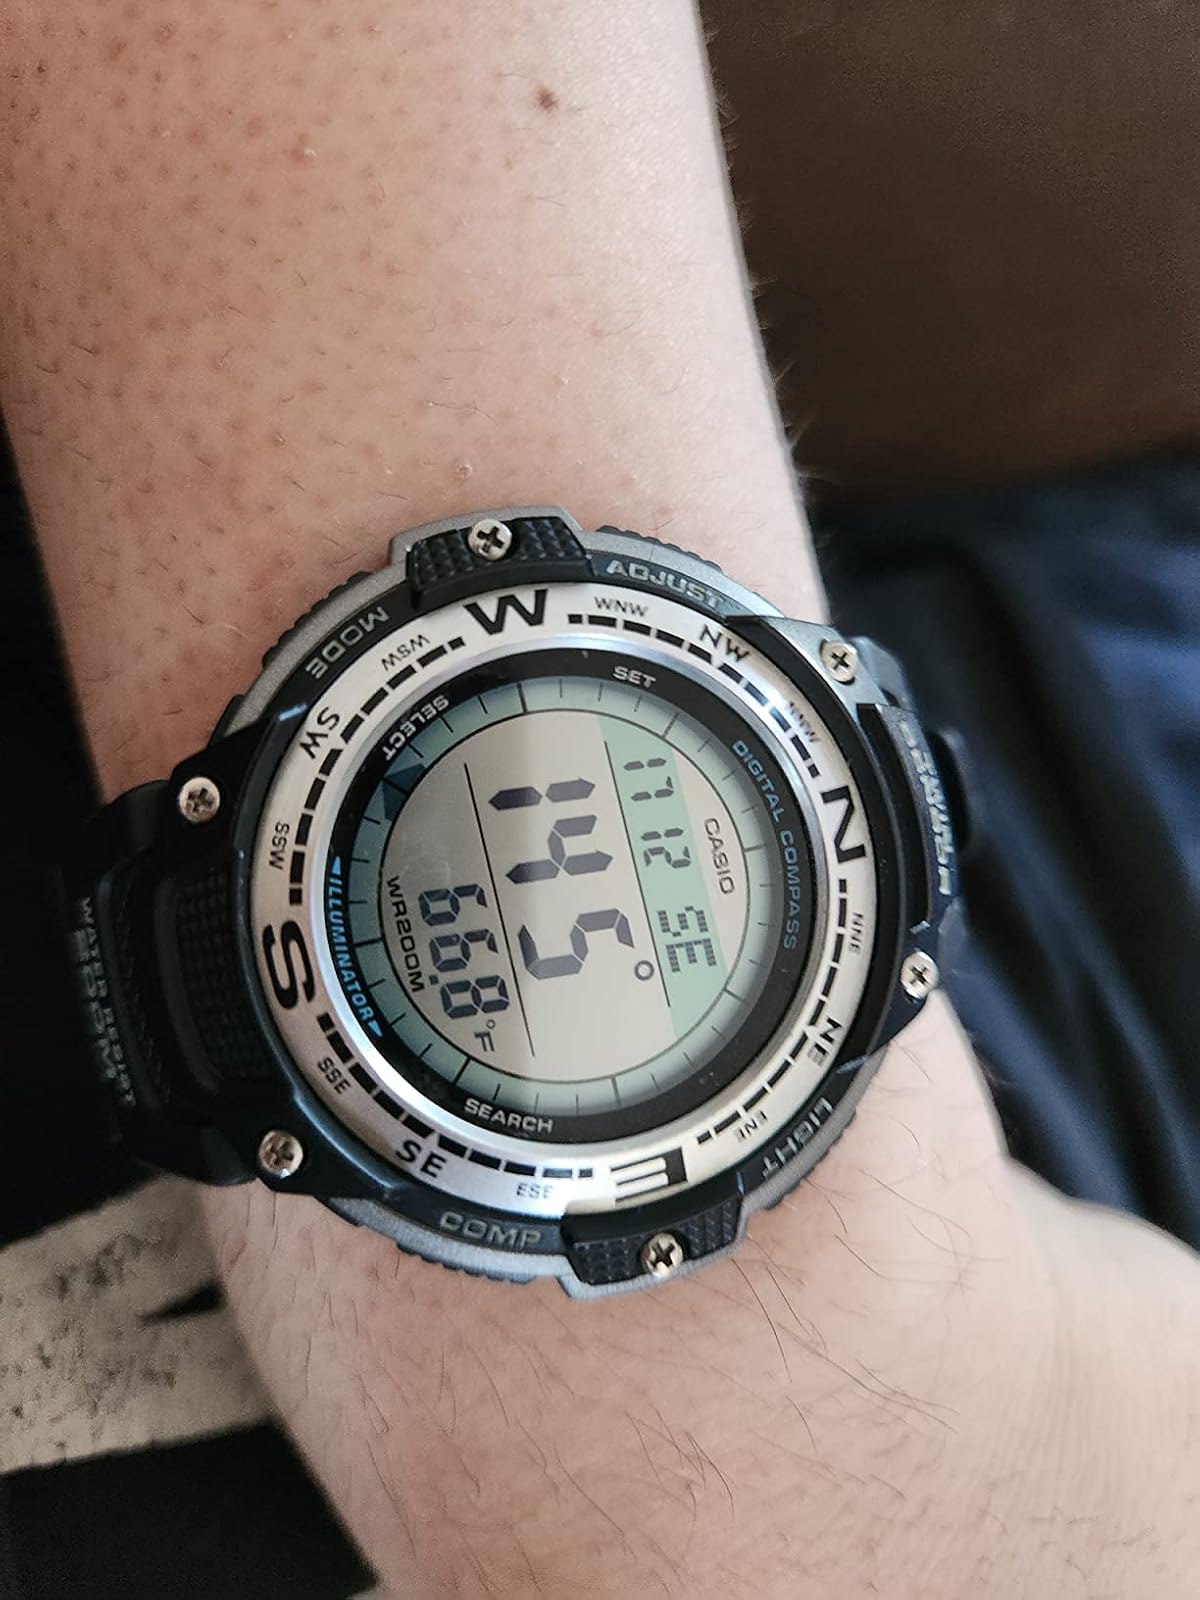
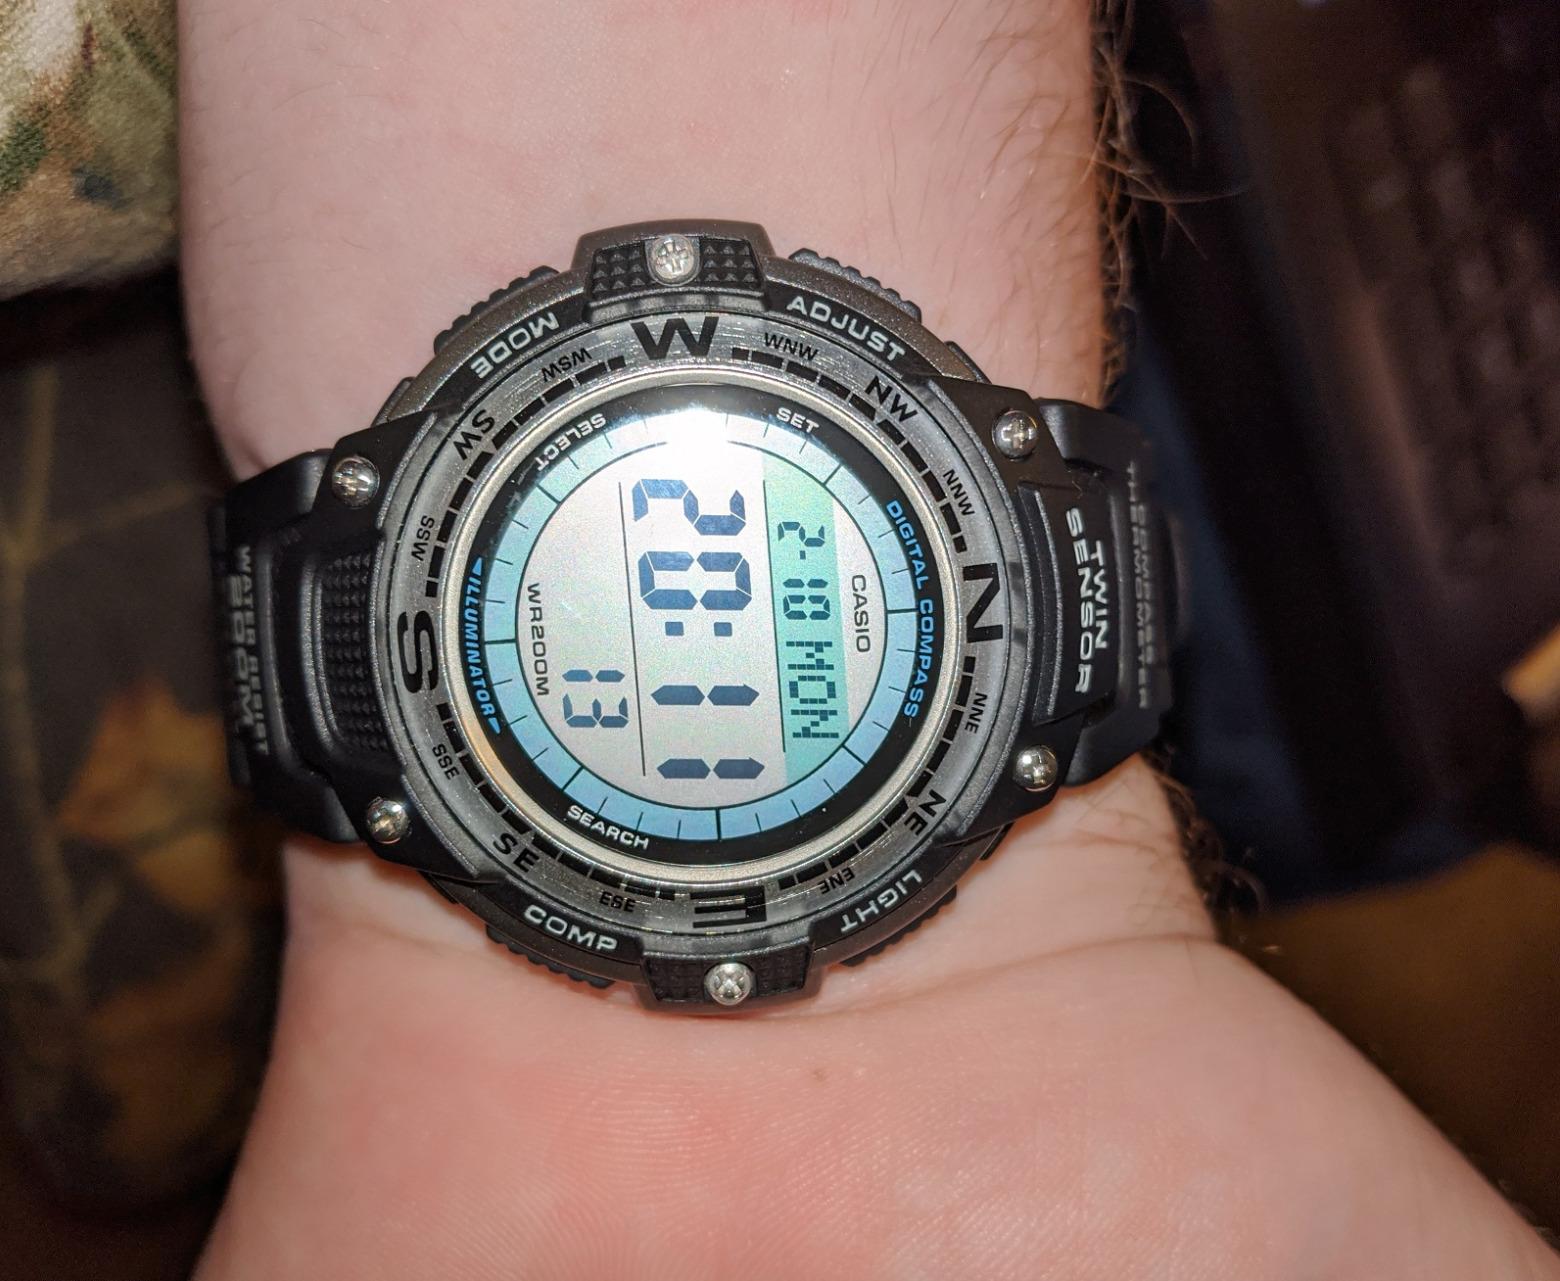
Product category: accessories_watch
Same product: yes